Chris Mayne

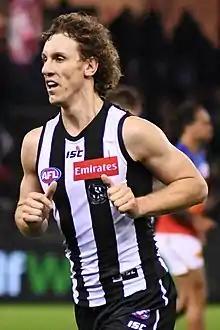
Mayne playing for Collingwood in August 2018

Christopher Mayne (born 2 November 1988) is a former professional Australian rules footballer who played for the Fremantle Football Club and the Collingwood Football Club in the Australian Football League (AFL). He attended Kent Street Senior High School.